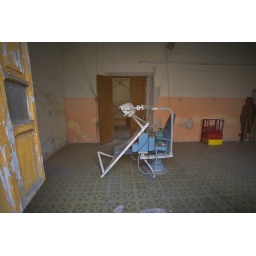
Abandon dentist's chair in an old building in Merida